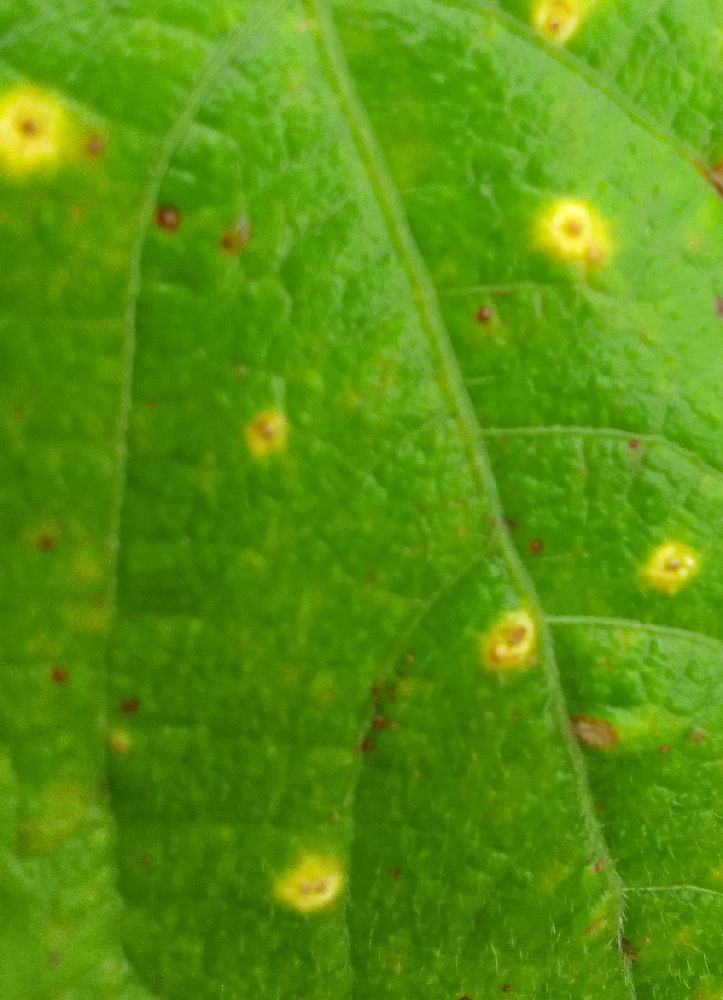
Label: rust